Emil Siebern

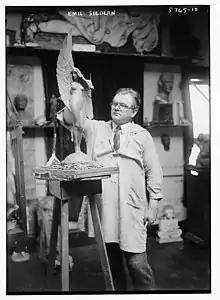
Siebern c. 1920–-1925

He was born in New York City, one of six children – five brothers and one sister – of immigrant German parents and studied art at Cooper Union for the Advancement of Science and Art in New York City, where he met his future wife Marie Karl; she was studying the violin.